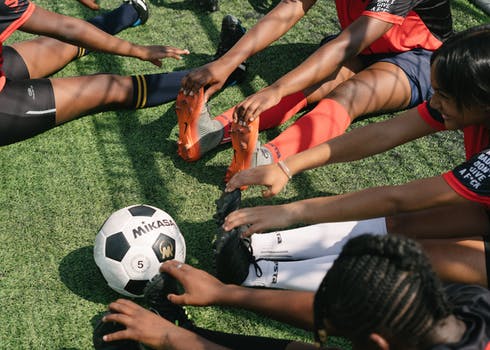
Label: No Watermark